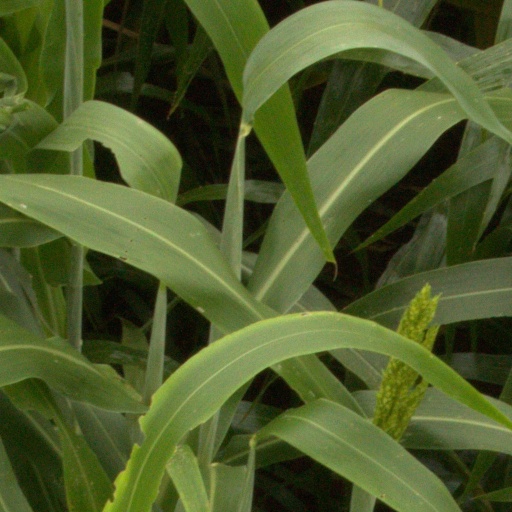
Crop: sorghum